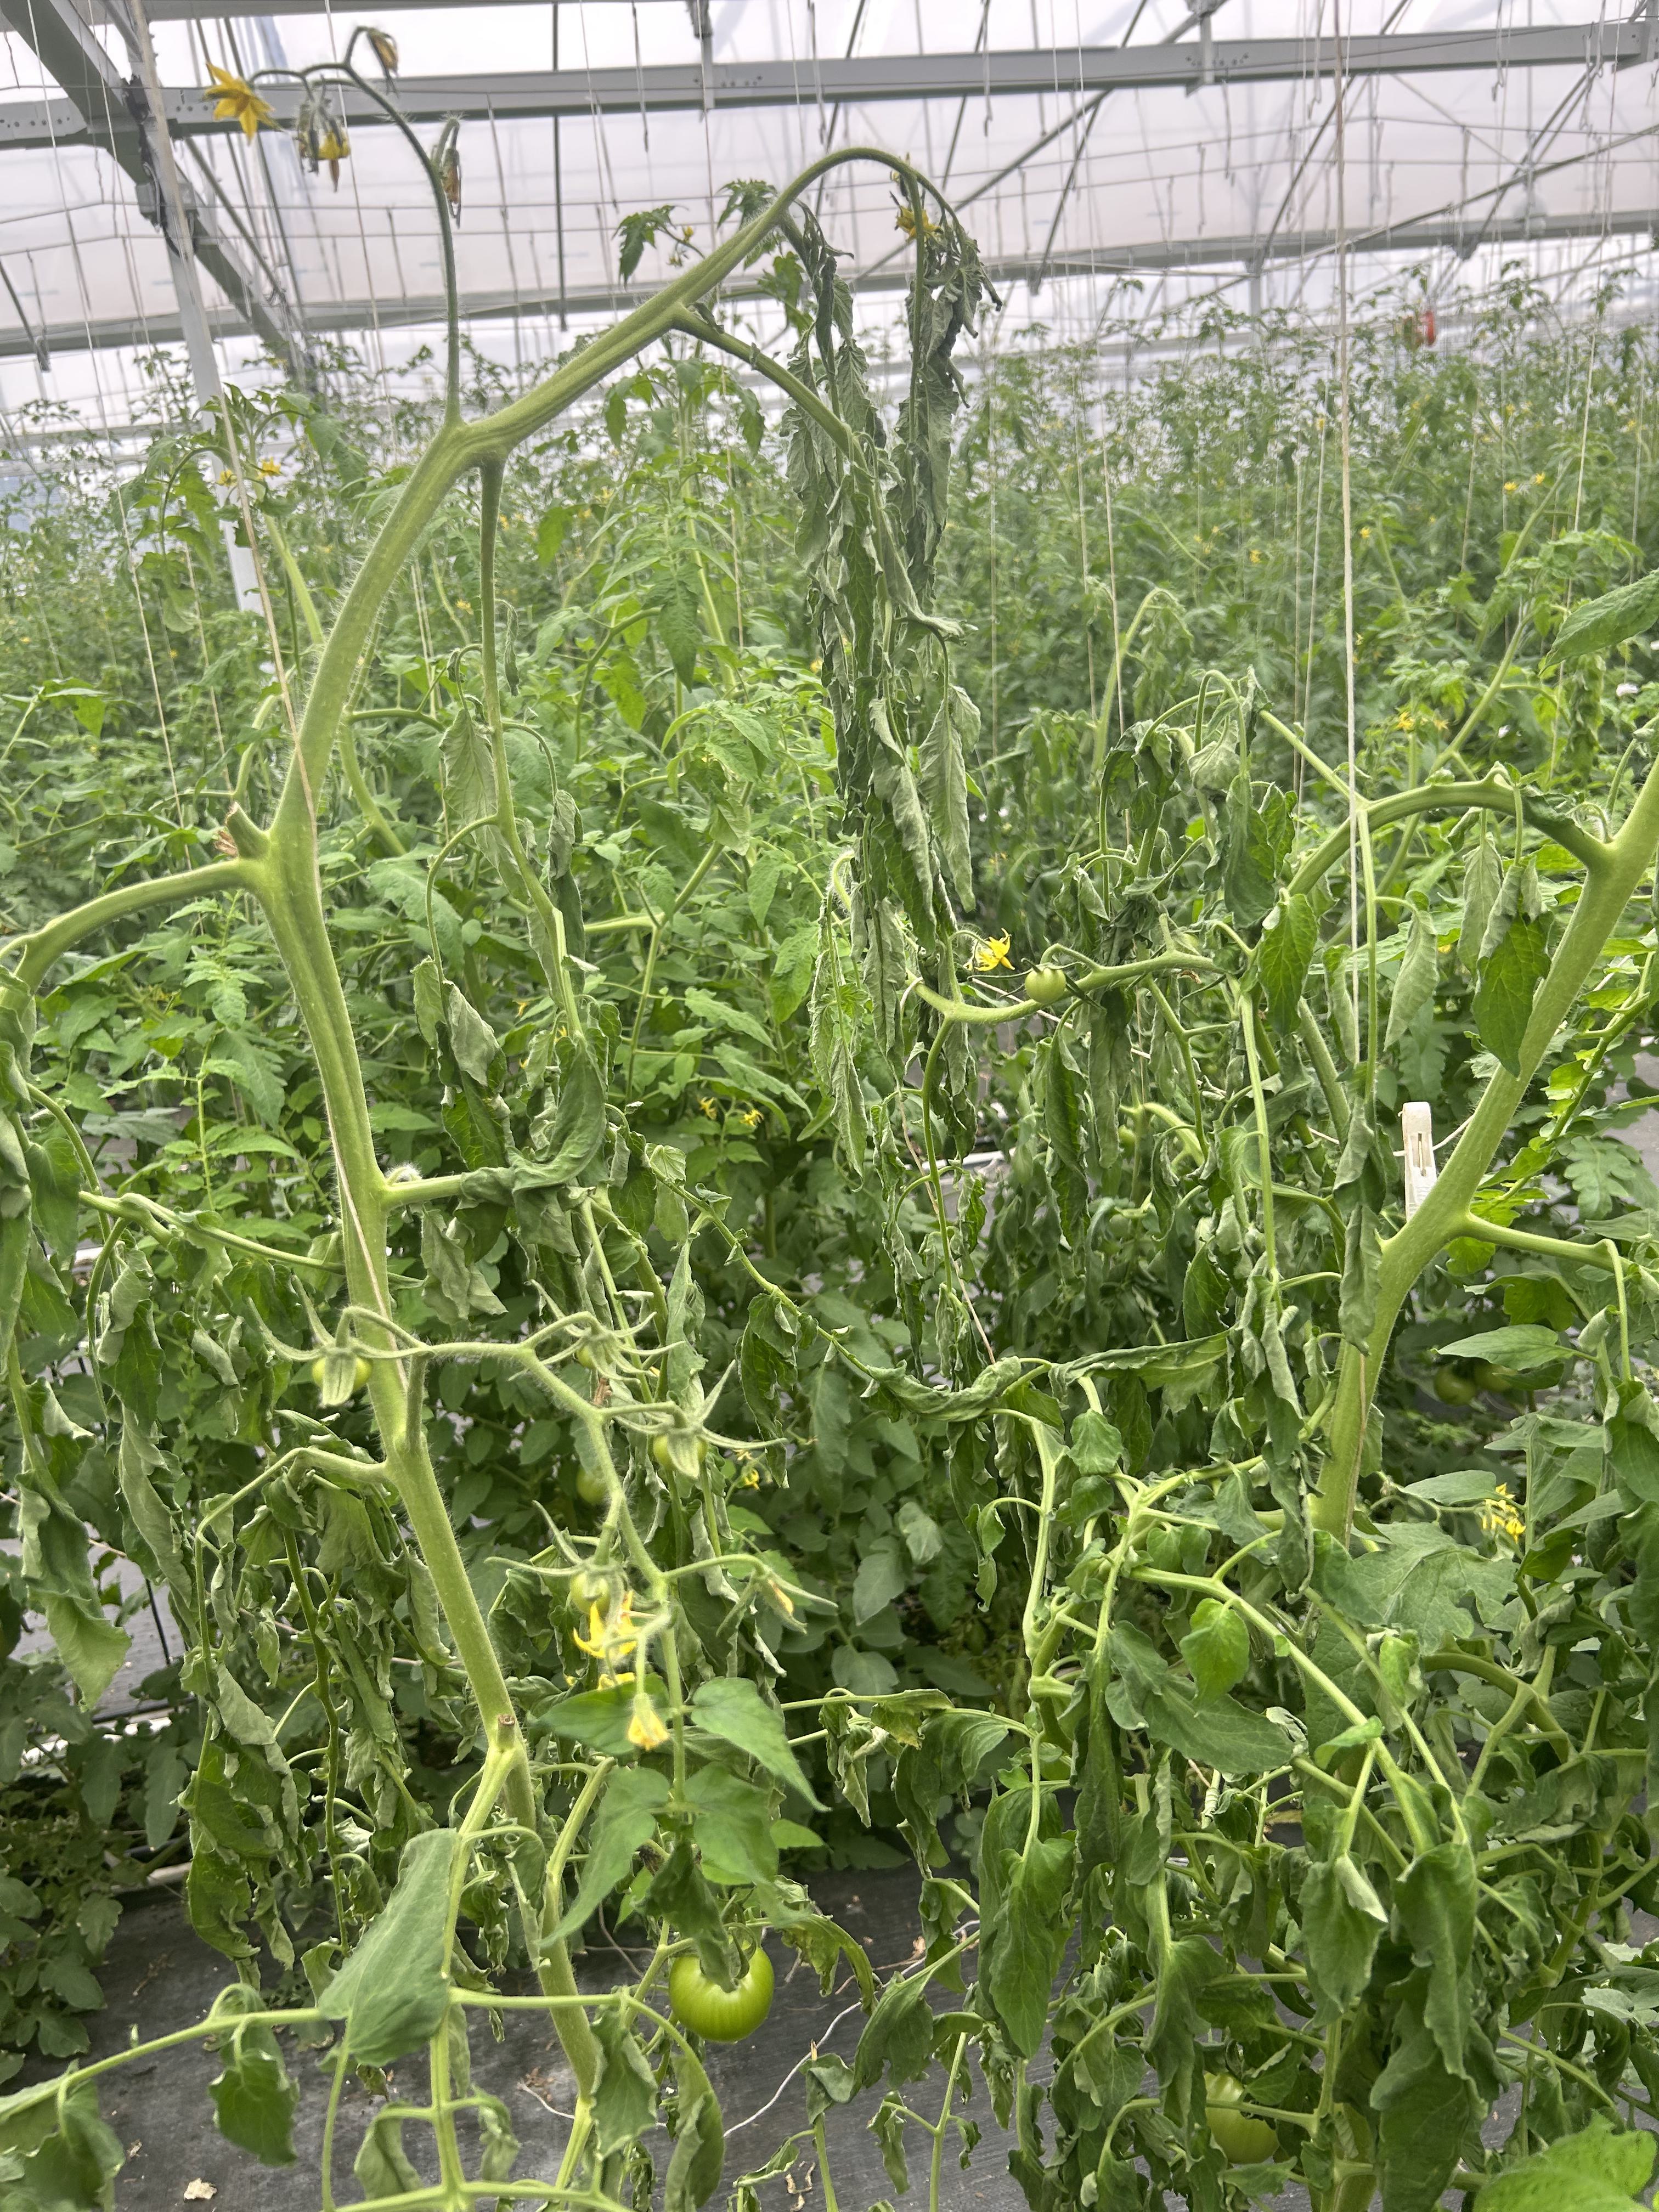
Disease: Wilt